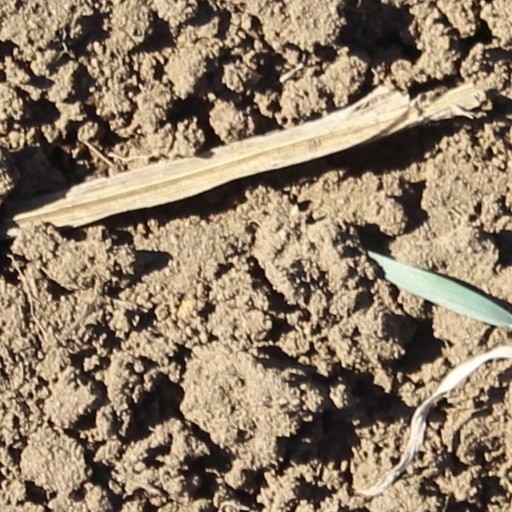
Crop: wheat